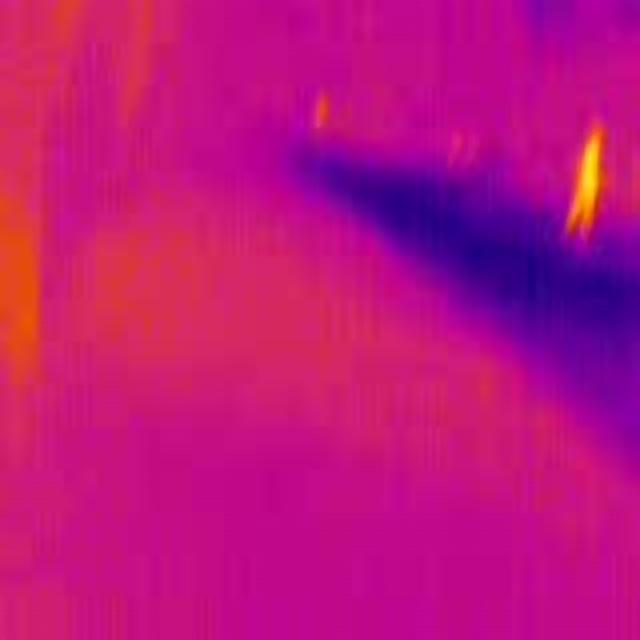
Detected objects:
label: person